Chris Carruthers

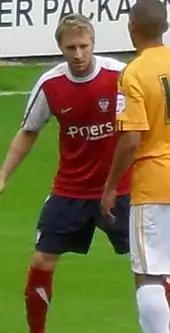
Carruthers playing for York City in 2010

Carruthers made his first appearance of 2010–11 in the opening match, a 2–1 home defeat to Kidderminster Harriers on 14 August 2010, in which he was substituted in the 65th minute. He suffered a knee injury in a 3–0 home victory over Altrincham on 28 August and it was believed this would keep him out of the team for a month. Carruthers made his return as an 81st-minute substitute in a 2–0 victory away to Kidderminster in the FA Cup fourth qualifying round on 23 October. His first start since August came on 17 November in a 3–0 home victory over League Two club Rotherham United in an FA Cup first round replay. He scored his first goal of the season in the 87th minute of a 2–1 defeat away to Darlington on 23 April 2011. His season finished with 29 appearances and 1 goal and was released by York on 23 June.